Belden Stratford

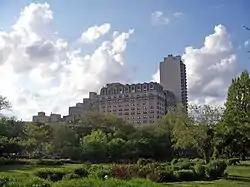

The Belden Stratford is an apartment building and former hotel in the Lincoln Park neighborhood of Chicago. It is located across the street from the Lincoln Park Zoo and Lincoln Park Conservatory.